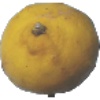
Label: lemon